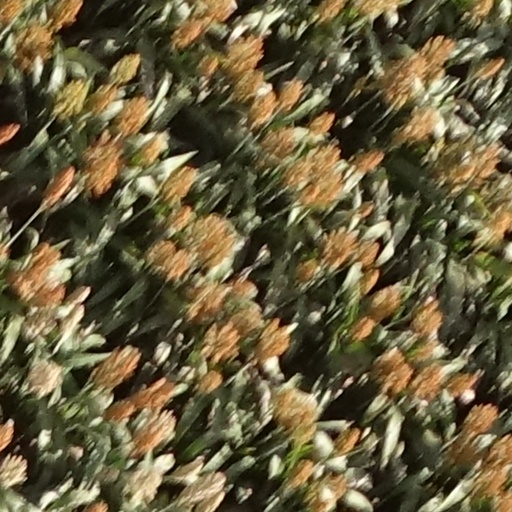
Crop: sorghum